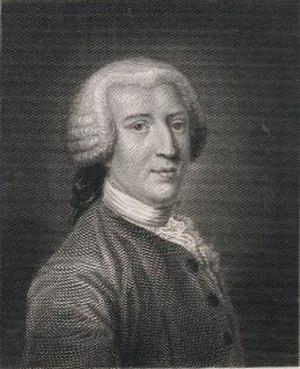
Sir Horace Mann, premier baronnet KB, était un diplomate britannique en poste de longue date à Florence.